Matty Brown

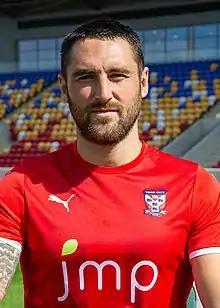
Brown with York City in 2021

Matthew Anthony Brown (born 15 March 1990) is an English former footballer who played as a defender, most recently for Marine.